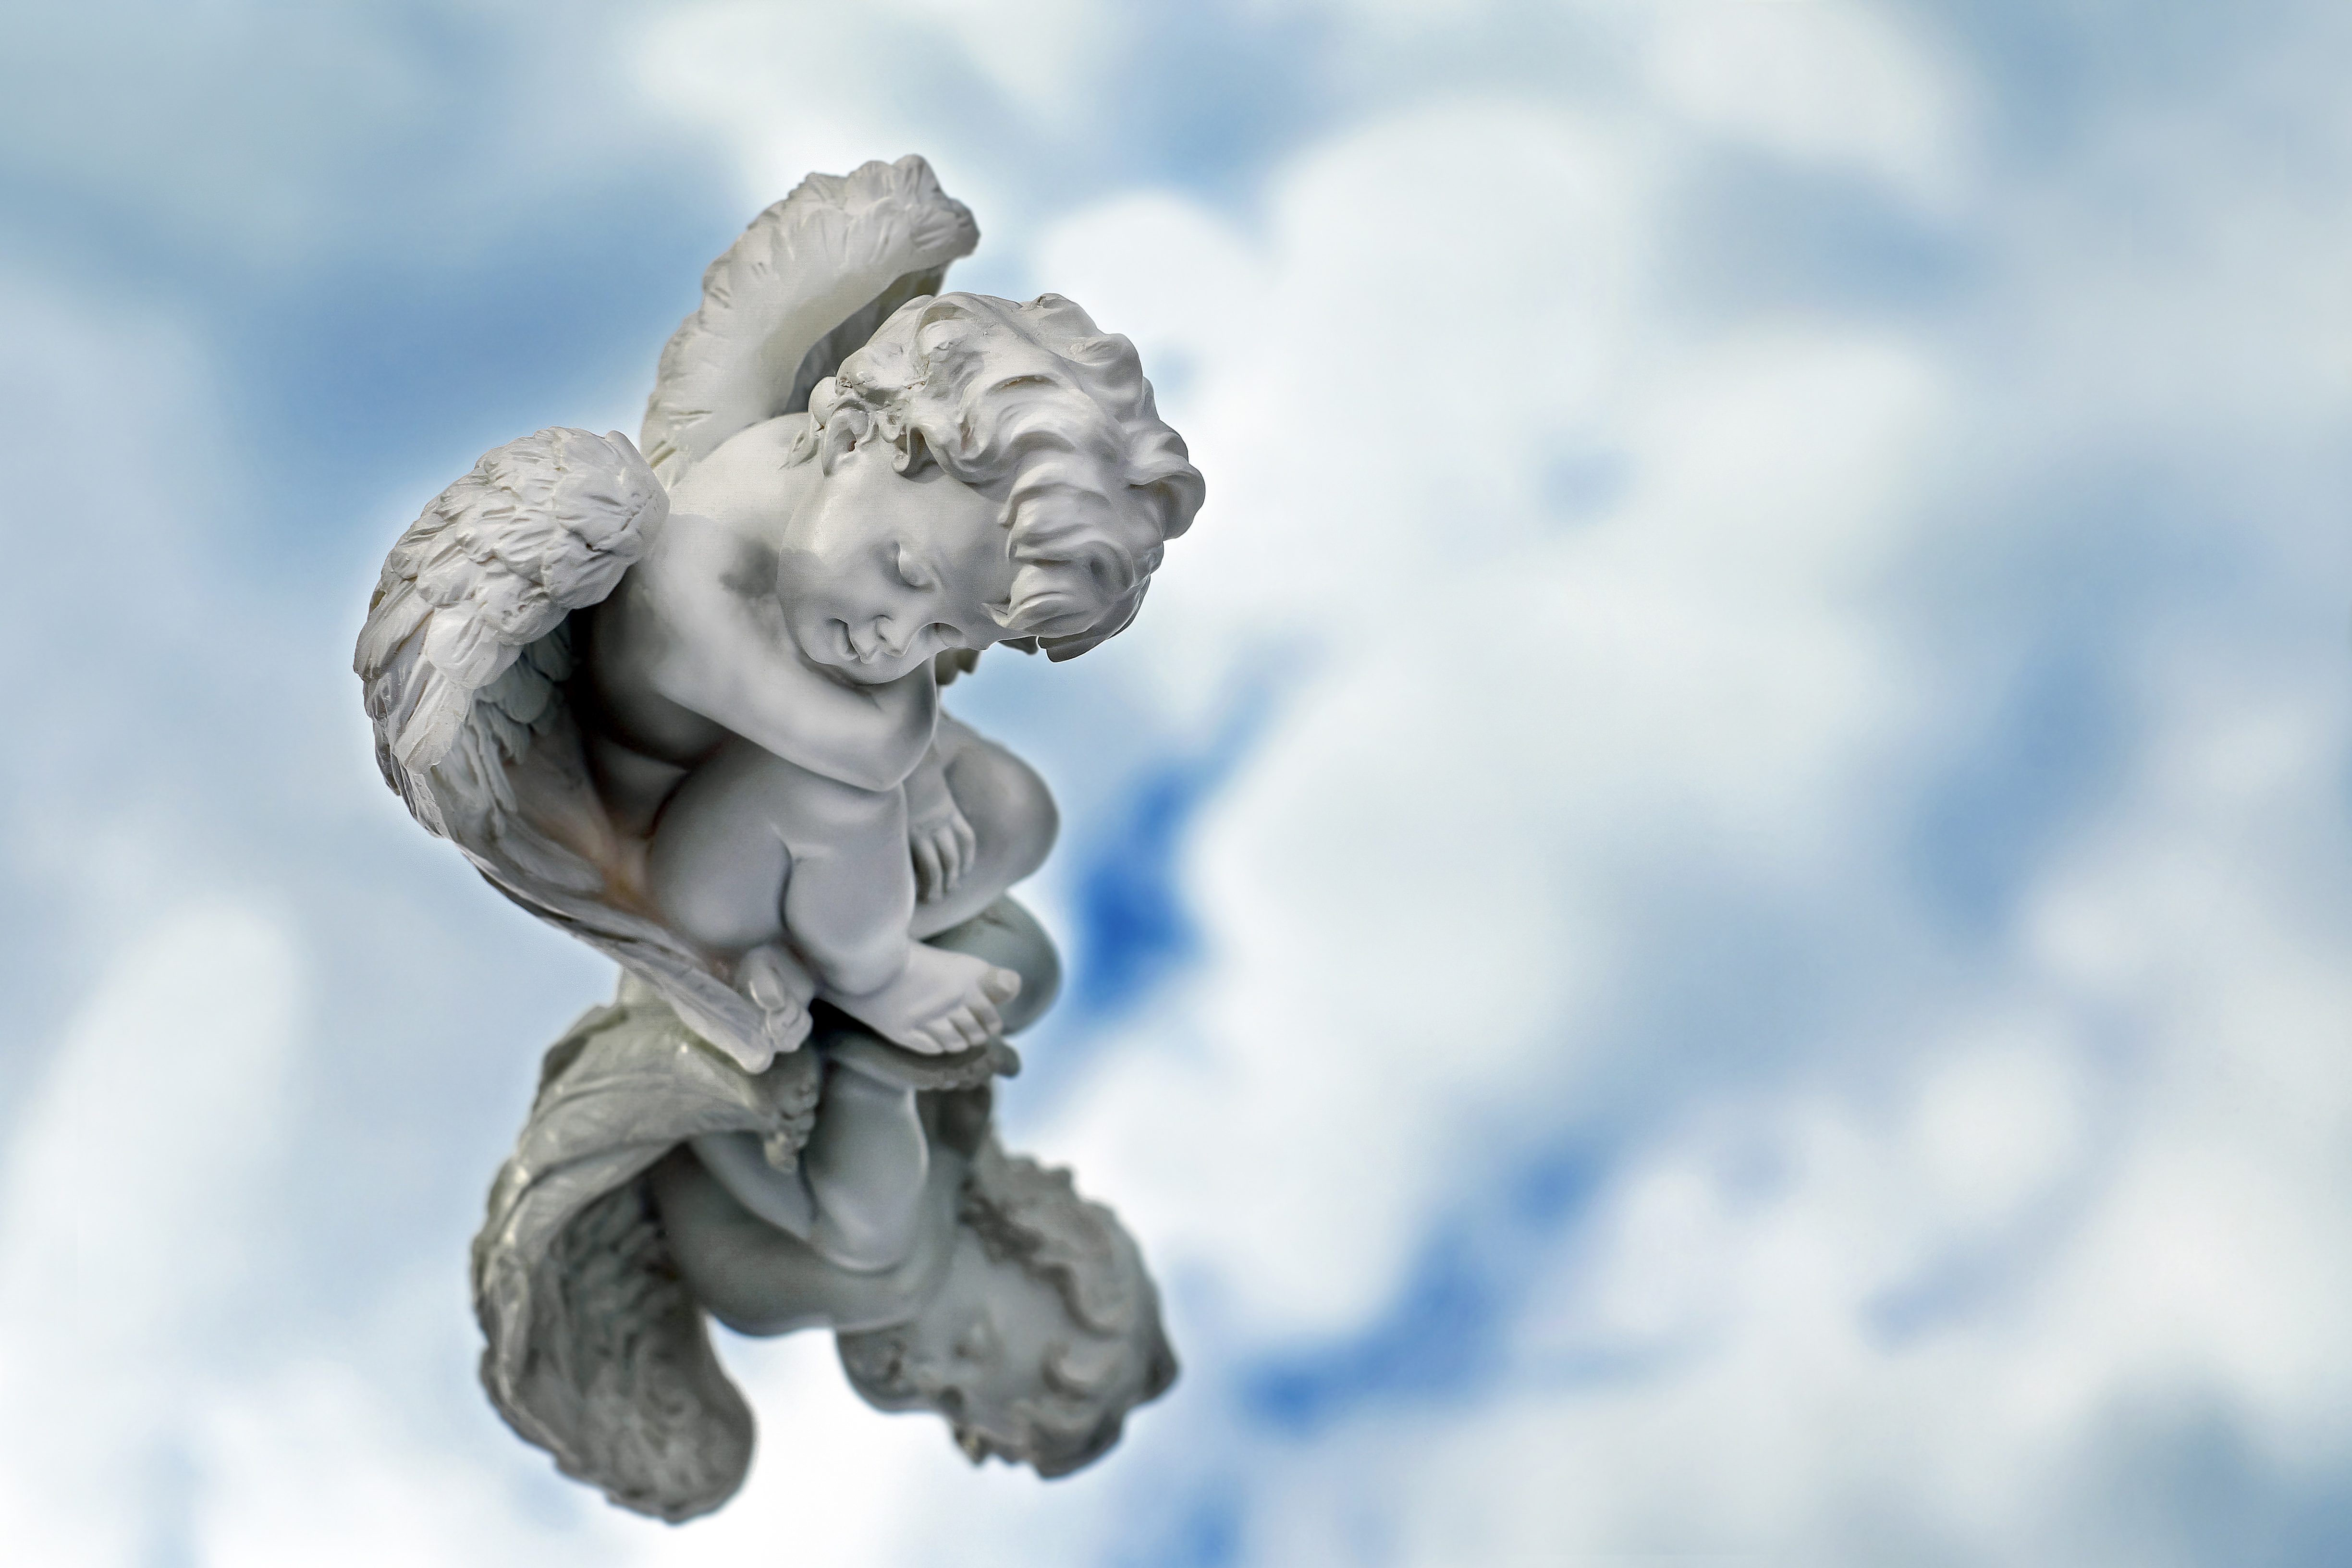
wing, sky, monument, statue, sleeping, sitting, fig, sculpture, angel, art, mirroring